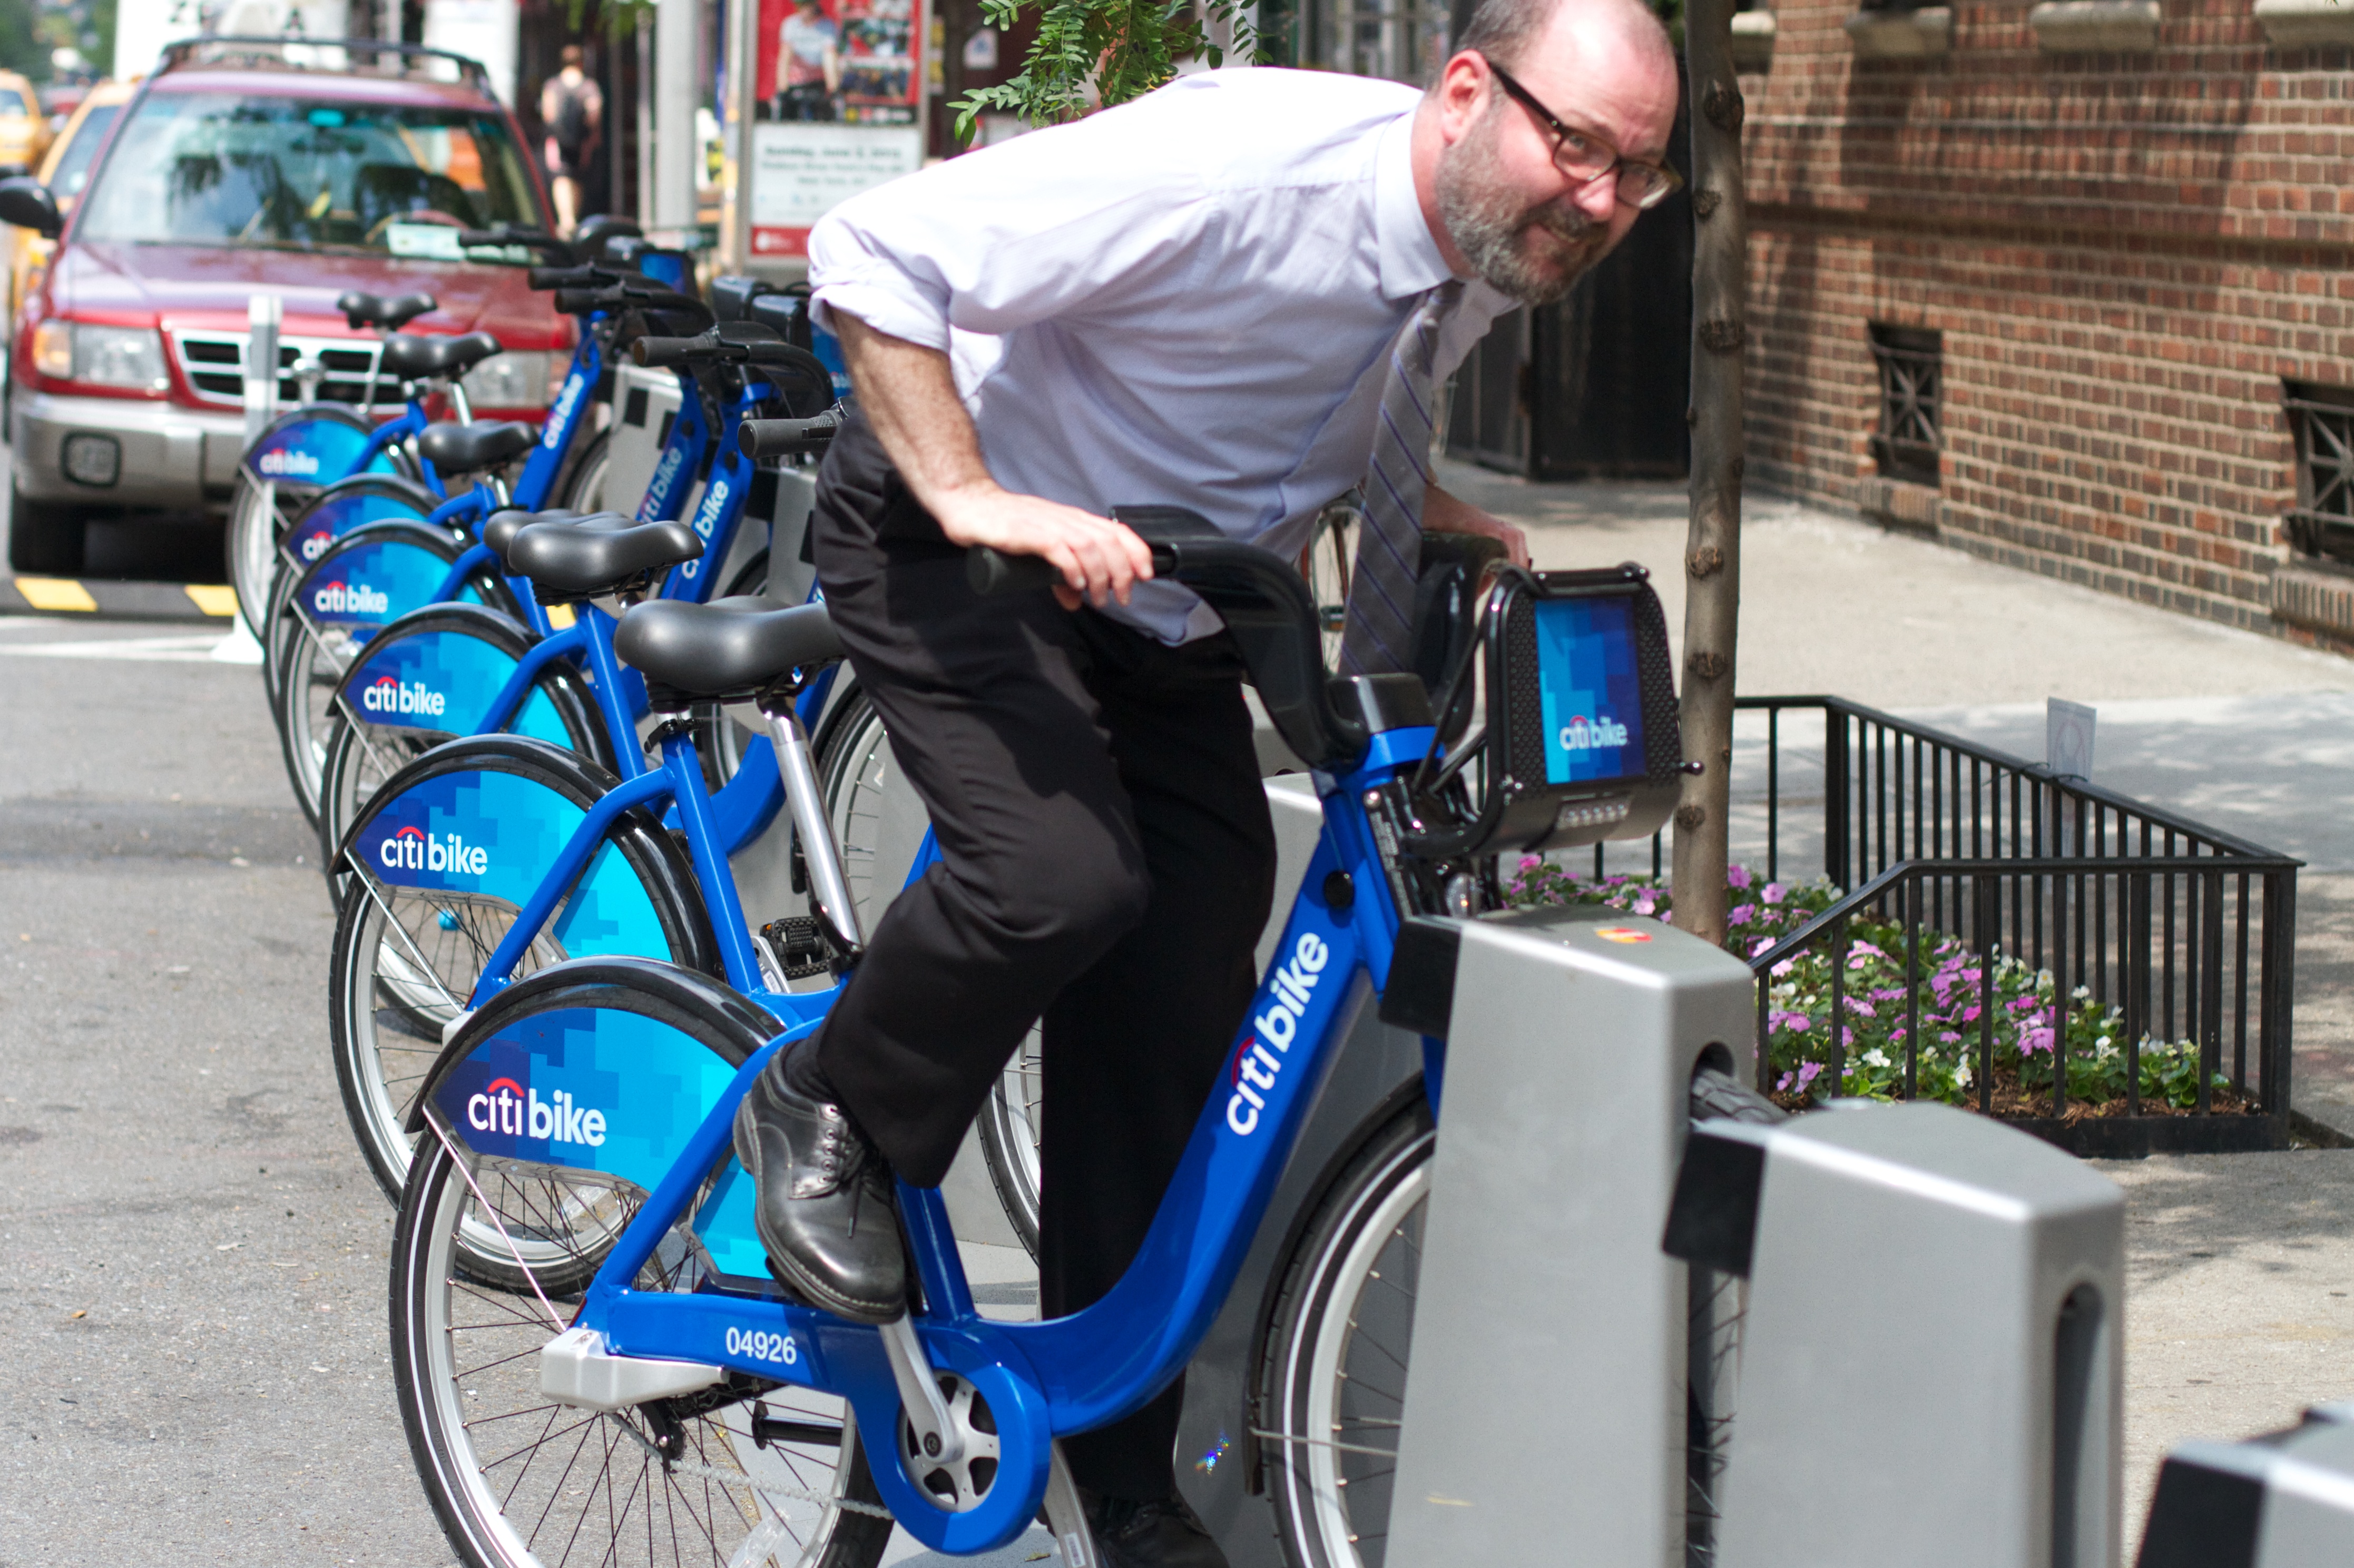
bicycle, vehicle, product, cycling, raildog, bicycle motocross, endurance sports